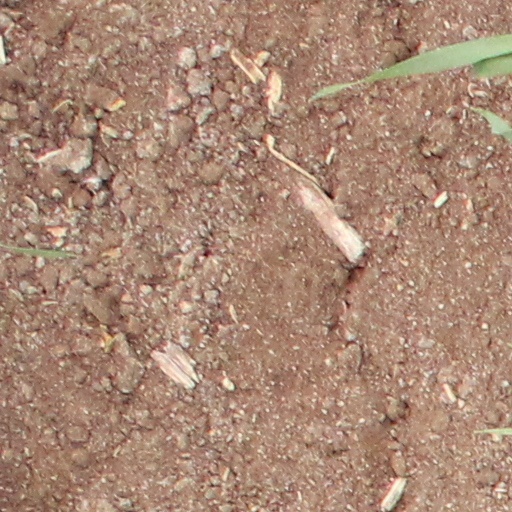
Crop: wheat